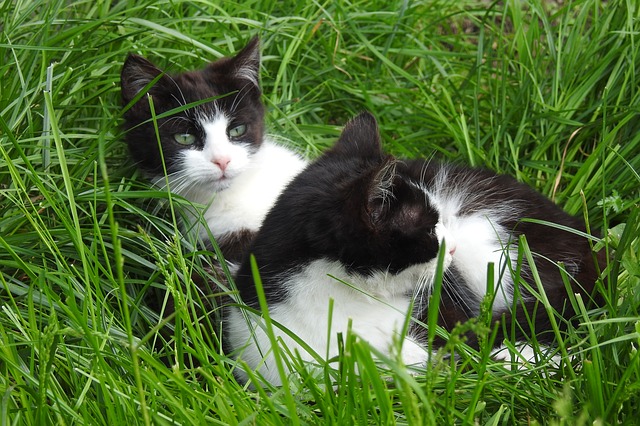
Label: cat